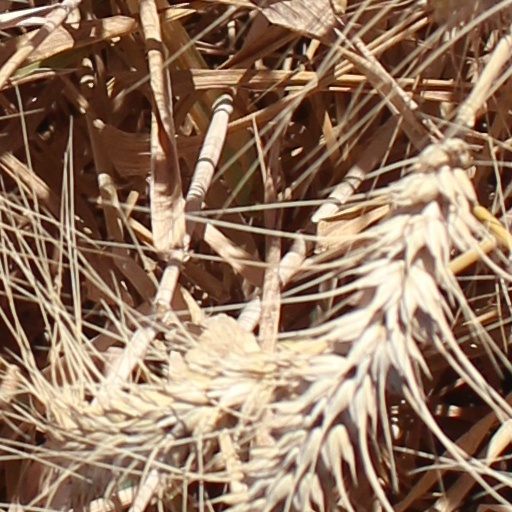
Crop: wheat